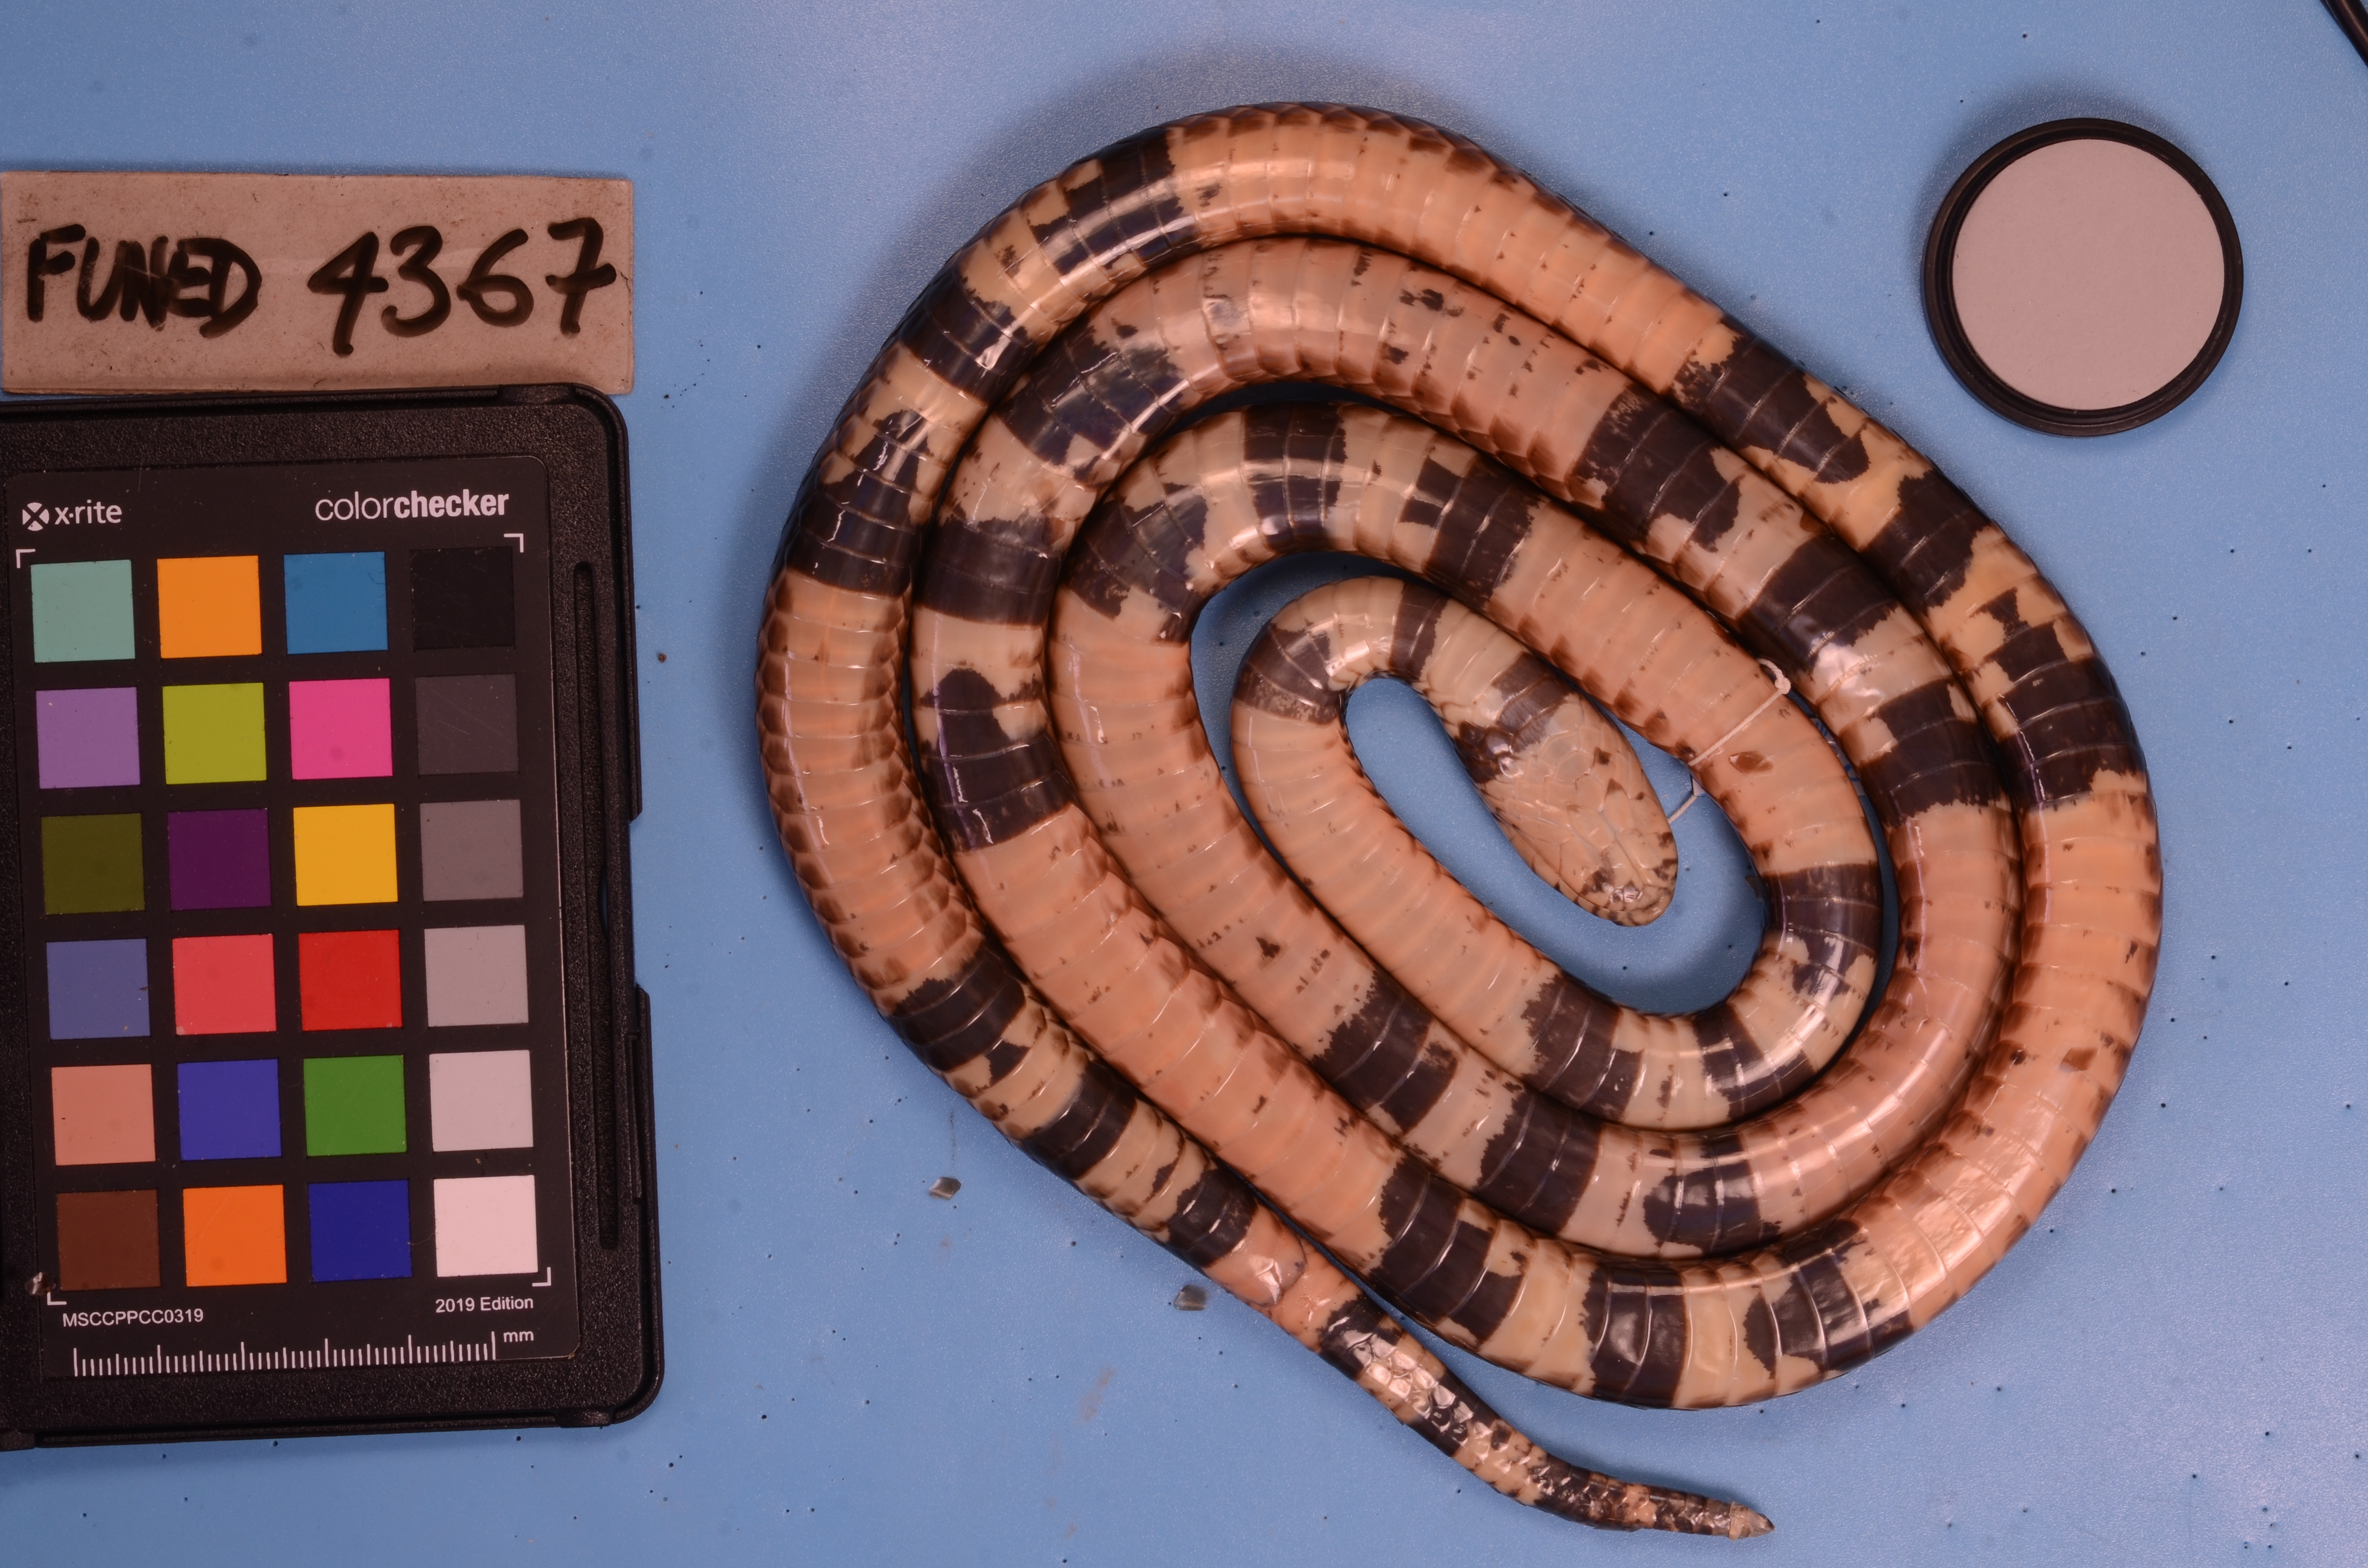
Species: Micrurus frontalis
View: ventral
Mimicry status: model